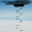
Label: airplane